Aasra

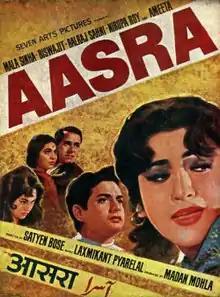
Poster

Aasra is a 1966 Hindi movie produced by Madan Mohla and directed by Satyen Bose. The film stars Biswajeet, Mala Sinha, Balraj Sahni, Nirupa Roy and Jagdeep. The film's music is by Laxmikant-Pyarelal. The movie is a remake of the 1961 Bengali movie "Madhyarater Tara".